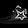
Label: Sneaker